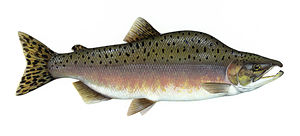
Pukkellaks
Hanfisken
Pukkellaks er en fisk tilhørende stillehavslaks. Den har navn efter den store pukkel som hanfisken udvikler under gydetiden, næsten alle hanfisk dør efter gydning. Hovedudbredelsesområde er det nordlige Stillehav.